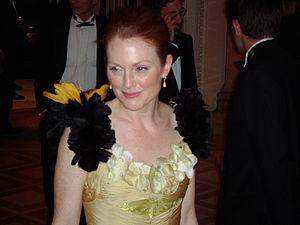
Julianne Moore
Blindness, ou L'Aveuglement au Québec, est un film de science-fiction nippo-canado-brésilien réalisé par Fernando Meirelles, sorti en 2008.